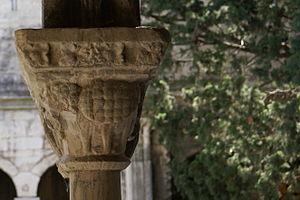
La Tarasque [taʀask] est un animal du folklore provençal. Elle était censée hanter les marécages près de Tarascon, détruisant tout sur son passage et terrorisant la population. Ce monstre est une sorte de dragon à six pattes courtes comme celles d'un ours, un torse comme celui d'un bœuf, recouvert d'une carapace de tortue et muni d'une queue écailleuse se terminant par un dard de scorpion. Sa tête a été décrite comme étant celle d'un lion aux oreilles de cheval avec un visage de vieil homme. La Tarasque de Tarascon a été inscrite à l'inventaire du patrimoine culturel immatériel en France en 2019, cependant depuis le 25 novembre 2005, les fêtes de la Tarasque à Tarascon ont été proclamées, par l'UNESCO, comme faisant partie du patrimoine oral et immatériel de l'humanité et inscrites en 2008 parmi l'ensemble Géants et dragons processionnels de Belgique et de France.